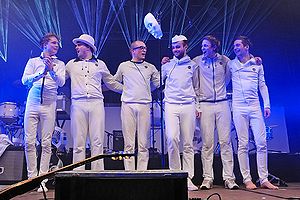
Polarkreis 18
Polarkreis 18, 2009
Polarkreis 18 er et tysk band fra Dresden, der før hed Jack of all Trades, men ændrede senere bandnavnet til Polarkreis 18 i 2004. Polarkreis 18 spiller en blanding af Pop Rock, Postrock, Synthiepop og Indietronic. Bandet består af: